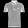
Label: T - shirt / top